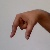
The image shows a hand gesture representing the letter 'Q' in Indian Sign Language.